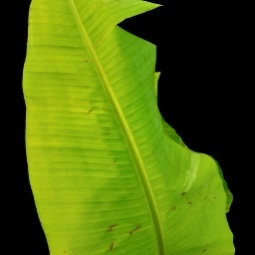
Label: Sulphur